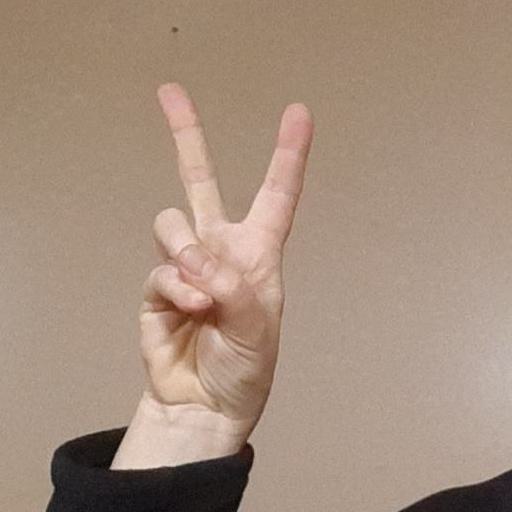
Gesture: peace